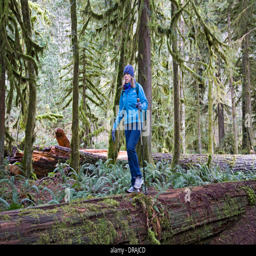
hikers in a temperate rain forest along the trail